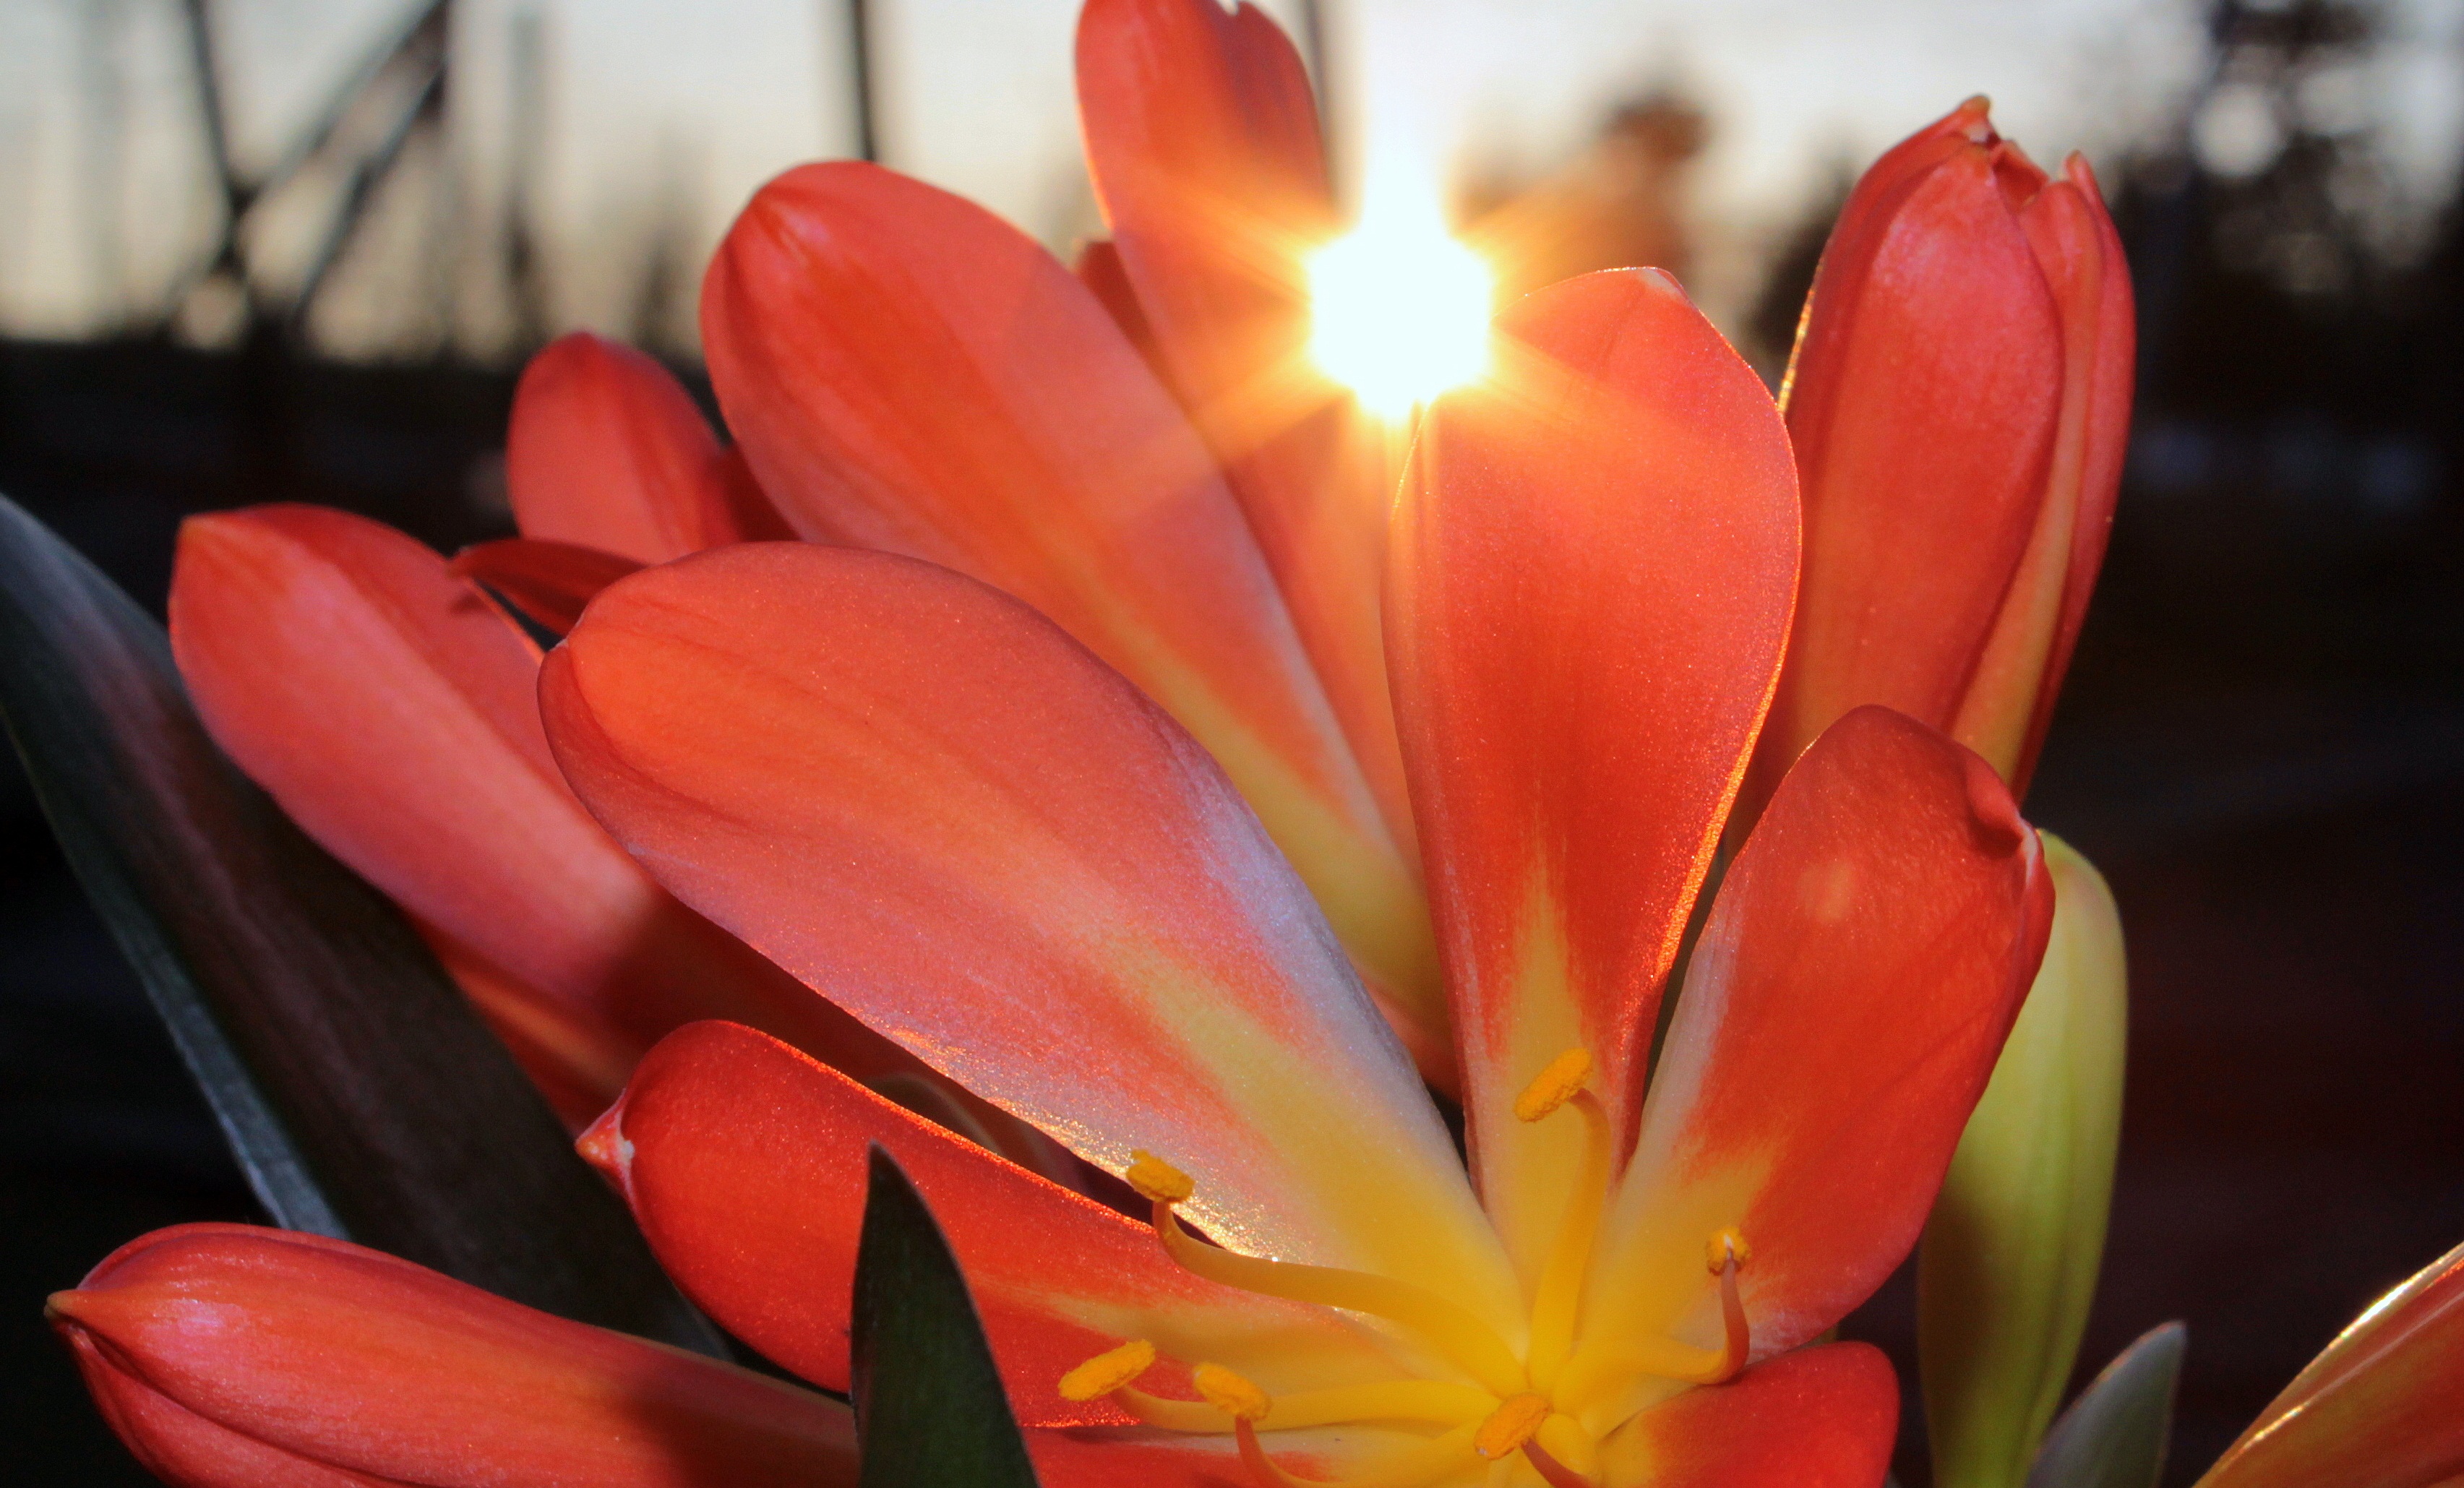
blossom, plant, sunshine, sun, flower, petal, bloom, tulip, orange, red, colorful, flora, houseplant, close up, stamen, sunbeam, macro photography, morning sun, flowering plant, clivia, amaryllidaceae, belt sheet, flower bracts, hybrid clivia, land plant